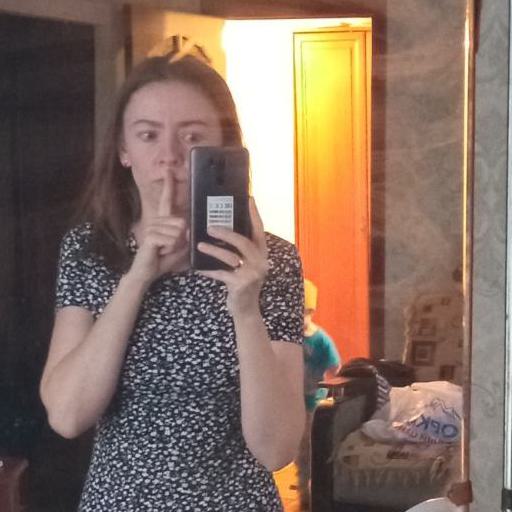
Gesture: no_gesture